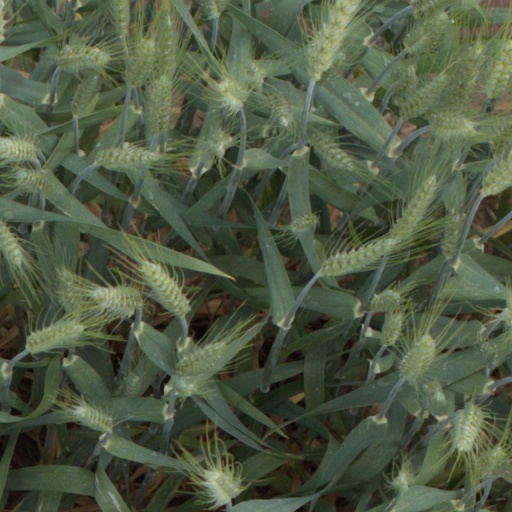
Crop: wheat